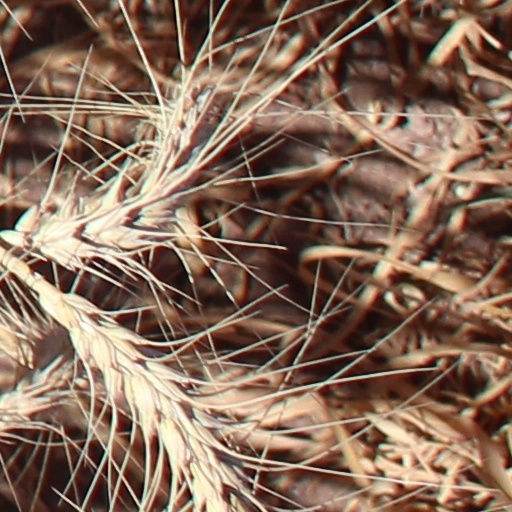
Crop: wheat